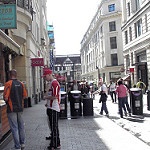
Label: street